Brigade M

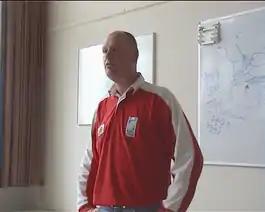
Tim Mudde in 2004

In 2003, the two members of Brigade M with the most extreme ideologies were kicked out of the band by Mudde, and afterwards Brigade M became more moderate right. National Socialism was toned down and National Bolshevism, Strasserism, metapolitics, people's nationalism, language purism, European unity and conservative criticism of society became the fundaments of the band. They also highlighted vegetarianism, alcoholism, fast food, the antifa (most notably with their song "Lui, laf en lelijk", better known for the lyrics "Antifa, ha, ha, ha") and the Arab–Israeli conflict (in which they side with the Palestinians) in their lyrics, which they themselves called "radical and nationalistic".